Ken (unit)

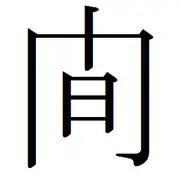
Japanese "ryakuji" "abbreviated character" for .

Among English loanwords of Japanese origin, both "ken" and "ma" are derived from readings of the same character .